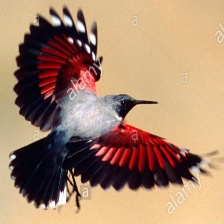
Species: WALL CREAPER
Scientific name: TICHODROMA MURARIA